Frederiksborg Castle

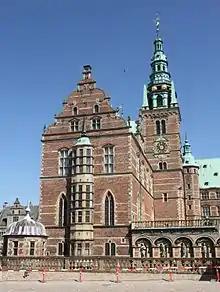
Chapel Wing and belfry tower

In the 1850s, the castle was again used as a residence by King Frederick VII. While he was staying there on the night of 16 December 1859, he retired to a room on the third floor to examine his historic artifacts. But as it was a cold night, he asked for a fire to be lit in the room. Unfortunately, the chimney was under repair, causing a fire to break out. As the lake was frozen, the only water available came from the pantry and the kitchen. The fire spread quickly, ruining most of the building within a few hours although the Chapel, the Audience Chamber and the Privy Passage were not seriously damaged. The intricate internal decorations were also destroyed, but over 300 paintings were saved and are now displayed in the castle's history museum. Reconstruction was funded by public subscription, with substantial contributions from the king and state, as well as from the prominent philanthropist J. C. Jacobsen of the Carlsberg Brewery. Jacobsen's funding provided for the establishment of the Museum of National History in the castle. It was formally established on 5 April 1878 and opened to the public in 1882. The restoration and reconstruction work began in 1860 on the basis of old plans from the archives as well as detailed paintings and drawings by Heinrich Hansen. When work was completed under the leadership of the historicist architect Ferdinand Meldahl in 1864, the castle once again took on its original appearance. Jacobsen also donated a copy of the Neptune Fountain (the original by Adrian de Vries having been taken to Sweden) which was placed in the outer courtyard in 1888.